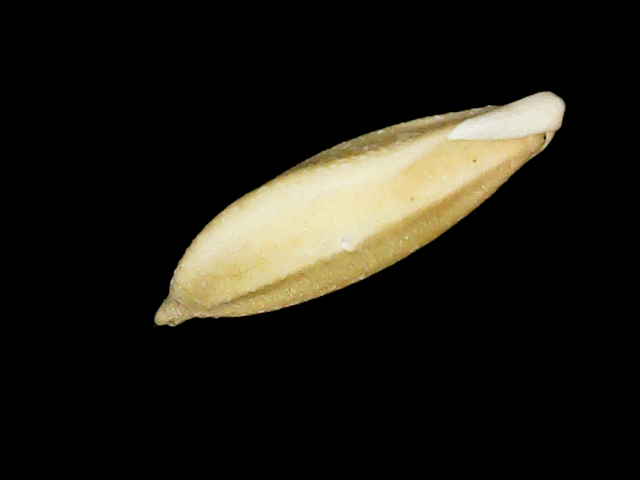
Rice variety: Binadhan08